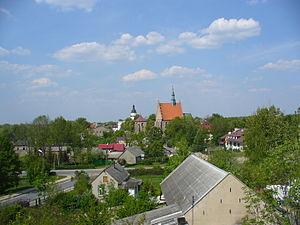
Szydłowiec [ʂɨˈdwɔvjɛt͡s] est une ville polonaise, dans le Powiat de Szydłowiec et dans la voïvodie de Mazovie dans le centre-est de la Pologne.